Giovanni Pierluigi da Palestrina

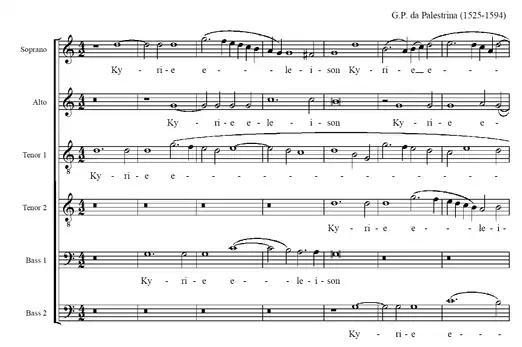
Missa Papae Marcelli – Kyrie

One of his most important works, the "Missa Papae Marcelli" (Pope Marcellus Mass) has been historically associated with erroneous information involving the Council of Trent. According to this tale (which forms the basis of Hans Pfitzner's opera "Palestrina"), it was composed in order to persuade the Council of Trent that a draconian ban on the polyphonic treatment of text in sacred music (as opposed, that is, to a more directly intelligible homophonic treatment) was unnecessary. However, more recent scholarship shows that this mass was in fact composed before the cardinals convened to discuss the ban (possibly as much as 10 years before). Historical data indicates that the Council of Trent, as an official body, never actually banned any church music and failed to make any ruling or official statement on the subject. These stories originated from the unofficial points-of-view of some Council attendees who discussed their ideas with those not privy to the council's deliberations. Those opinions and rumors have, over centuries, been transmuted into fictional accounts, put into print, and often incorrectly taught as historical fact. While Palestrina's compositional motivations are not known, he may have been quite conscious of the need for intelligible text; however, this was not to conform with any doctrine of the Counter-Reformation, because no such doctrine exists. His characteristic style remained consistent from the 1560s until the end of his life. Roche's hypothesis that Palestrina's seemingly dispassionate approach to expressive or emotive texts could have resulted from his having to produce many to order, or from a deliberate decision that any intensity of expression was unbecoming in church music, reflects modern expectations about expressive freedom and underestimates the extent to which the mood of Palestrina's settings is adapted to the liturgical occasions for which the texts were set, rather than the line-by-line meaning of the text, and depends on the distinctive characters of the church modes and variations in vocal grouping for expressive effect. Performing editions and recordings of Palestrina have tended to favour his works in the more familiar modes and standard (SATB) voicings, under-representing the expressive variety of his settings.